Charlotte Baden

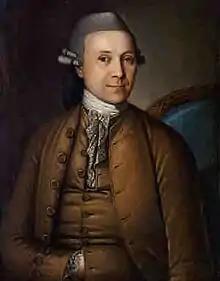
Portrait of Charlotte's husband, Jacob Baden, whom she married in 1763, painted by Georg Mathias Fuchs

On 4 February 1763, she married Jacob Baden, who was a professor at the University of Copenhagen. He often tutored his wife and she participated in some of his lectures on the Danish language. She and her husband had three children: Gustav Ludvig Baden (1764–1831), Torkel Baden (1765–1849), Jacob Baden (1768–1841). Gustav Ludvig became a judge and politician who authored around 75 works; Torkel became a professor of philology at the University of Copenhagen and authored over 100 scientific treatises; and their son Jacob was a lighthouse inspector. Charlotte Baden died on 6 June 1824 and was buried at the Church of Our Lady in Copenhagen.""